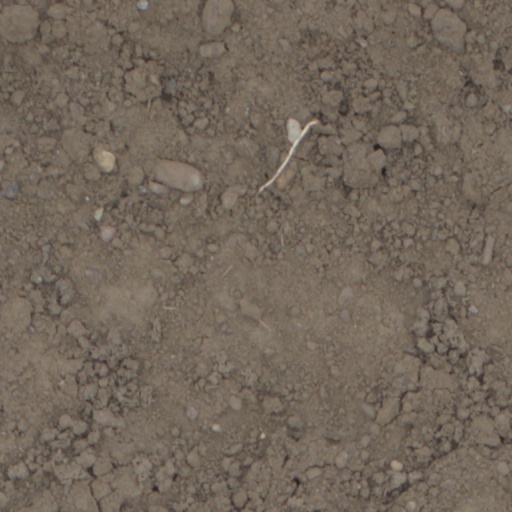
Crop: wheat